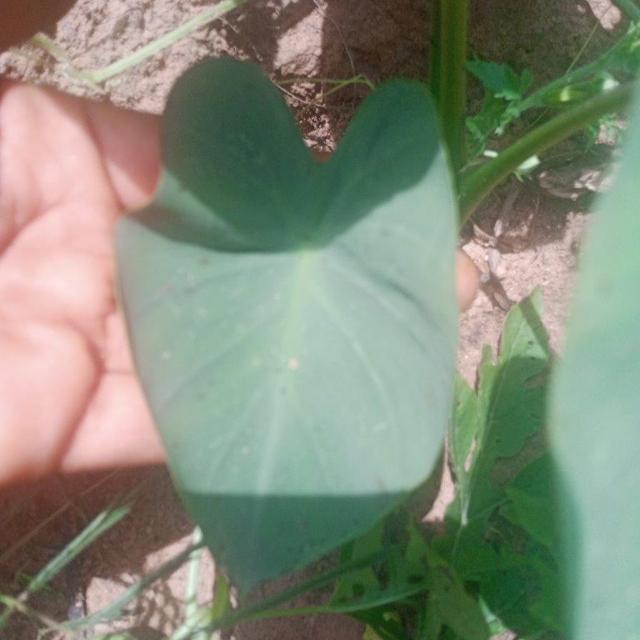
Label: Early_Blight